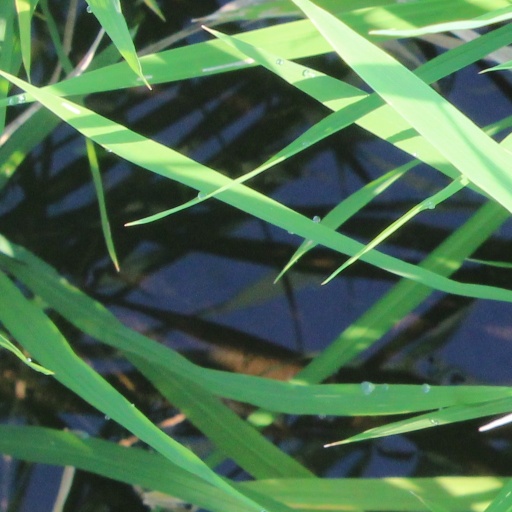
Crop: rice